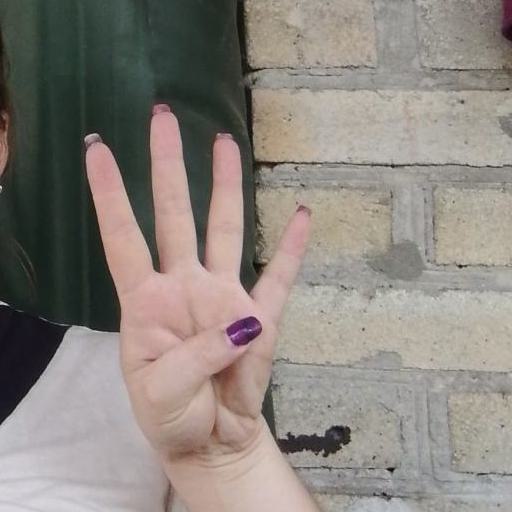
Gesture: four